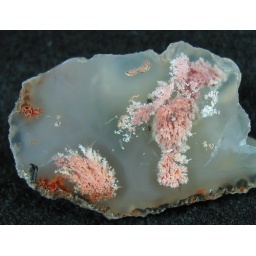
pink in clear